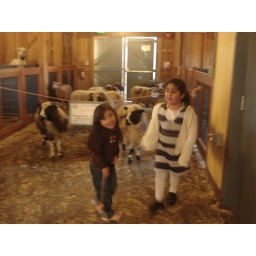
Yes, were even cute in a barn